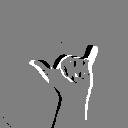
ASL letter: y